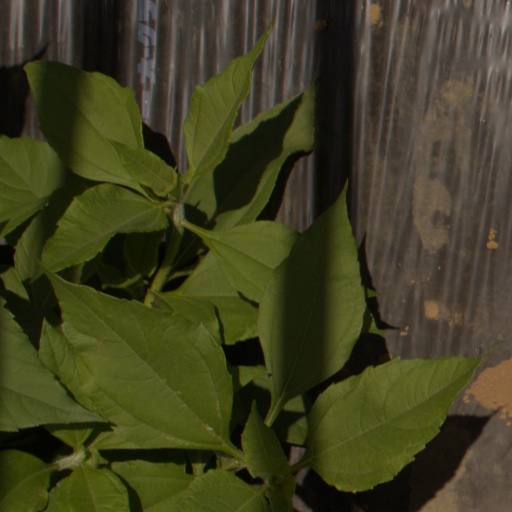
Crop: Jerusalem artichoke